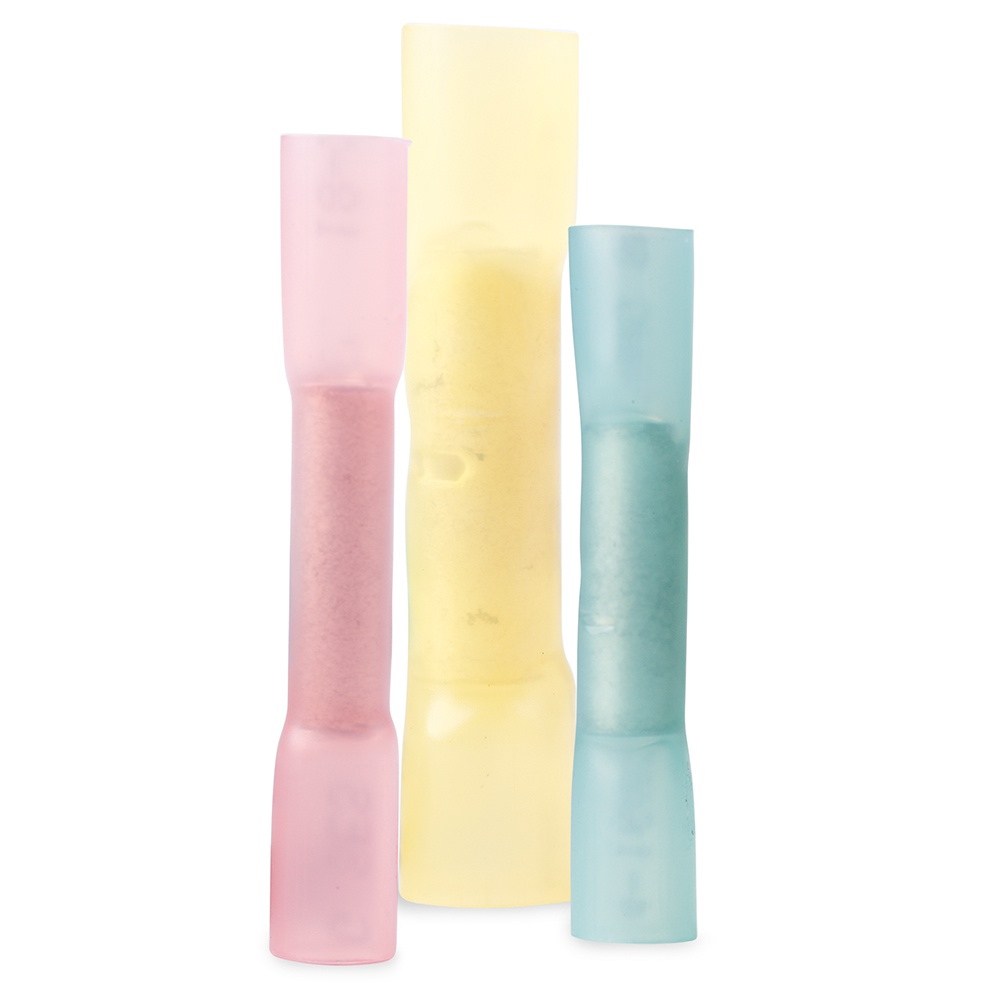
Ancor 22-10 AWG Heat Shrink Butt Connectors - 10 Pack [300000]
22-10 AWG Heat Shrink Butt Connectors - 10 Pack Ancor heat shrink connectors offer heat activated adhesive built into the sleeve of the heat shrink tubing. When heated, these connectors form a water tight seal and the ultimate vibration and strain relief. Features: Tinned for corrosion resistance Pure copper for maximum current flow Brazed seam for maximum strength UL listed and CSA recognized WARNING: This product can expose you to chemicals including di(2-ethylhexyl)phthalate (dehp) which is known to the State of California to cause cancer, birth defects or other reproductive harm. For more information go to P65Warnings.ca.gov . Specifications: Gauge: 12-10 AWG Type: Butt Connectors Package Qty: 10 Heat Shrink: Yes Box Dimensions: 1"H x 3"W x 5"L WT: 0.05 lbs UPC: 091887319996
Brand: Ancor
Category: Hardware > Power & Electrical Supplies > Wire Terminals & Connectors > Butt Connectors